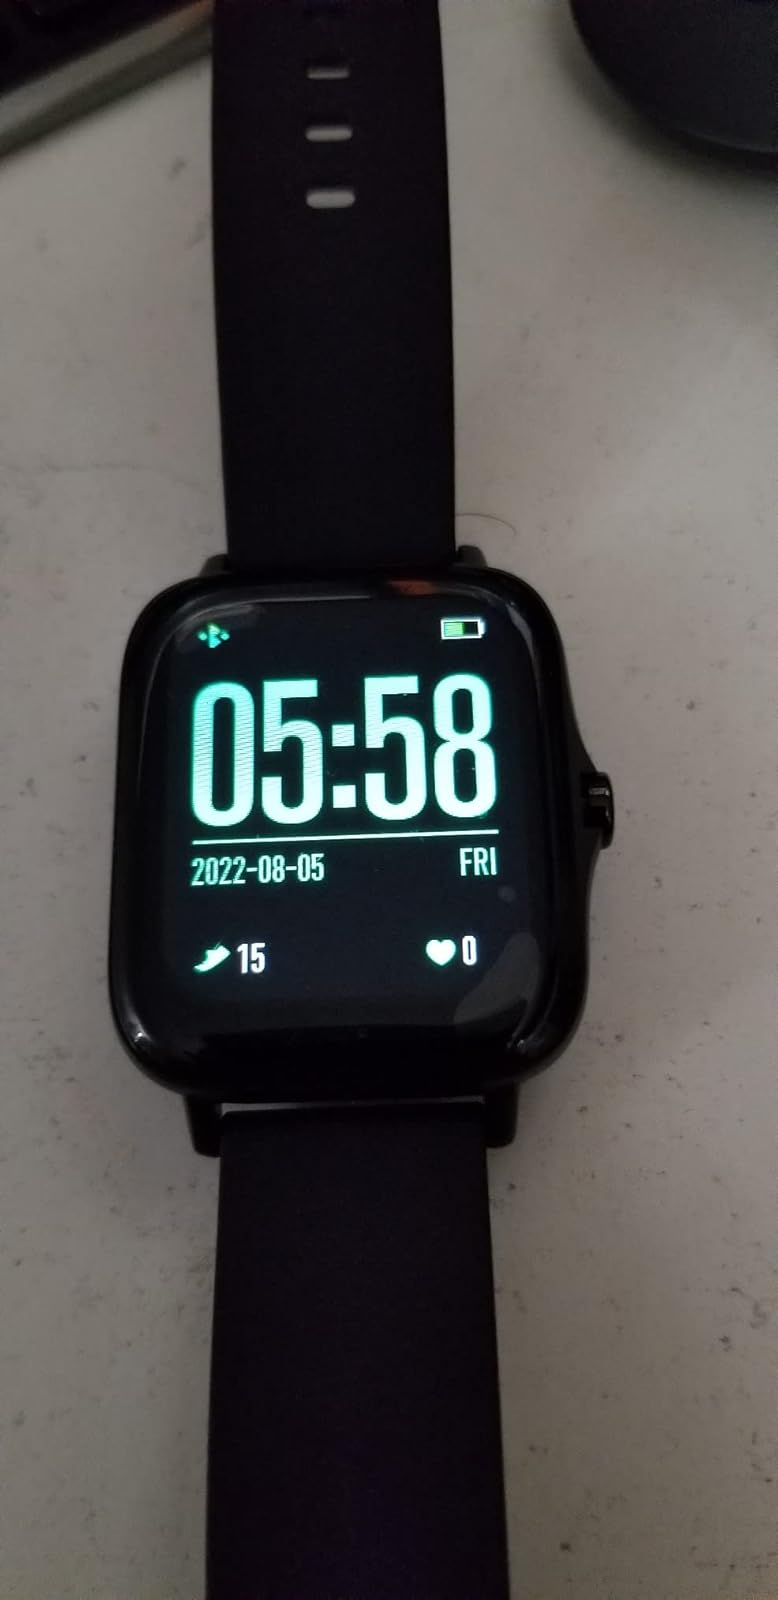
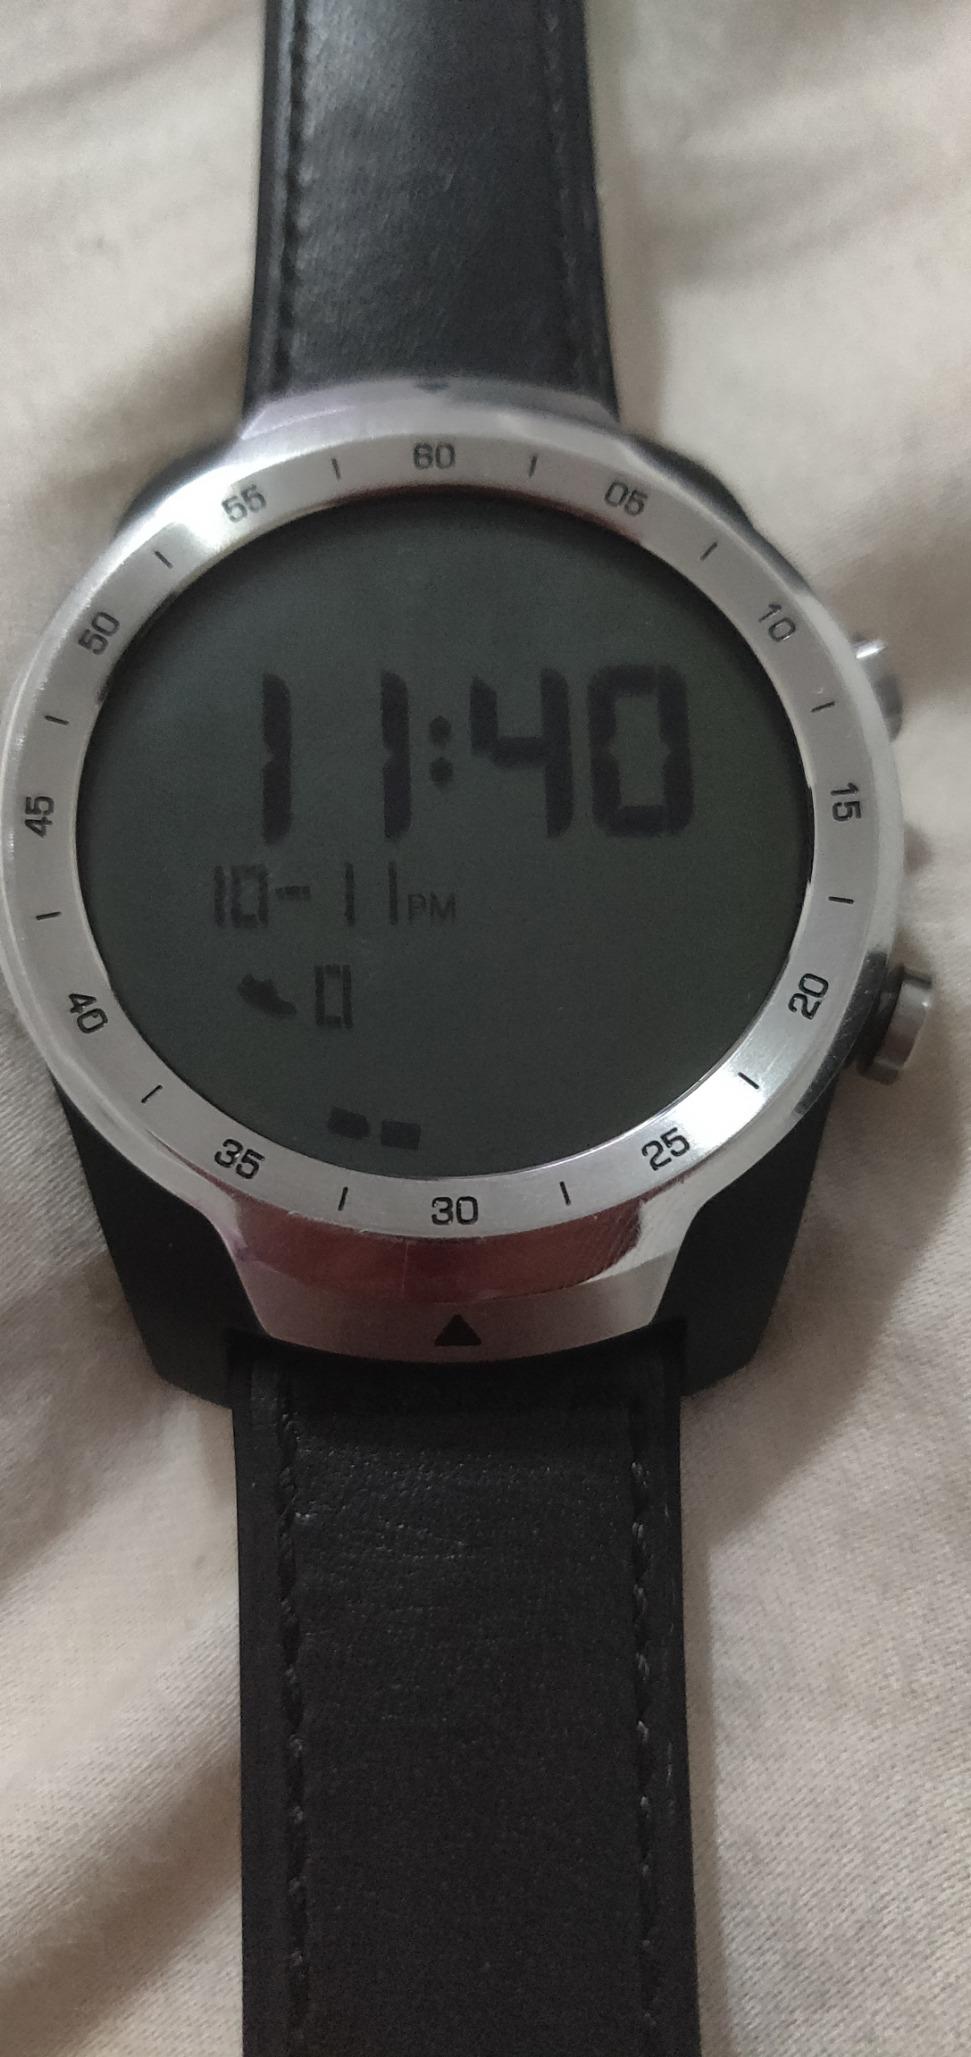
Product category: smartwatch
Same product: no